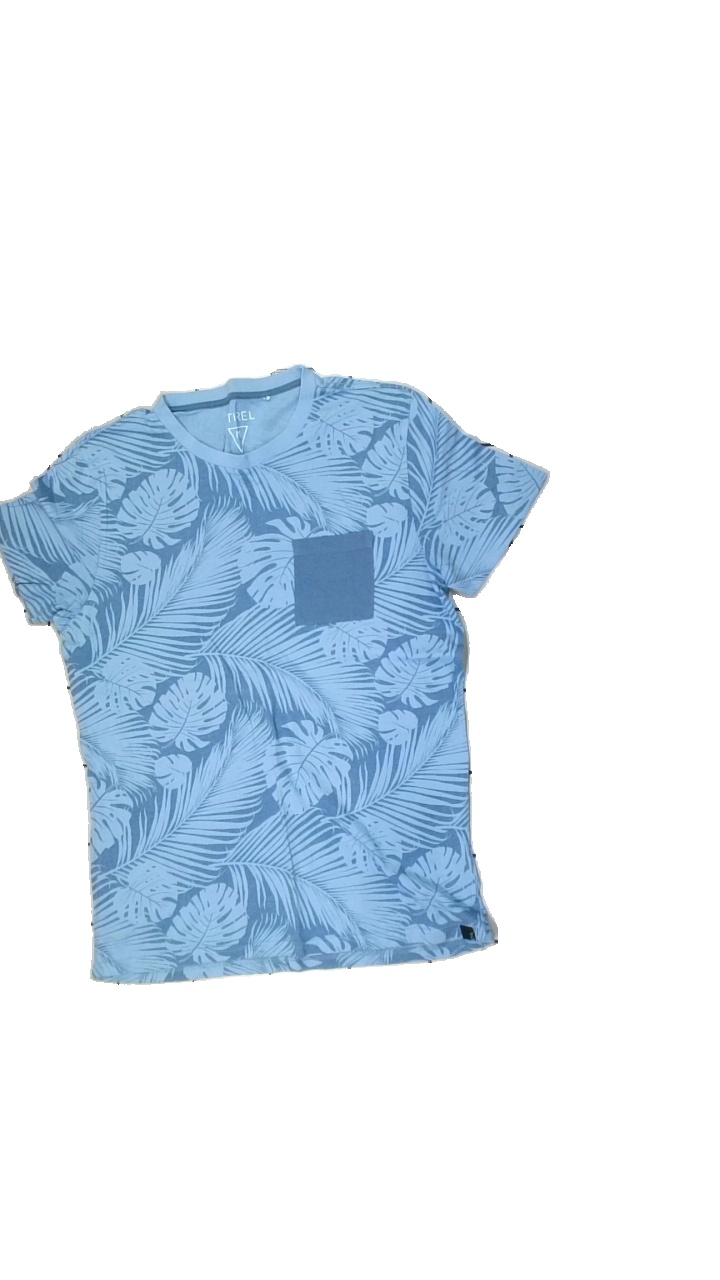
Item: T-shirt (Men)
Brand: Etirel
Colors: Blue
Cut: Regular, C-collar
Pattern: Floral print
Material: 100% Cotton
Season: All
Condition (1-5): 5
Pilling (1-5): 5
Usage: Reuse
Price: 50-100